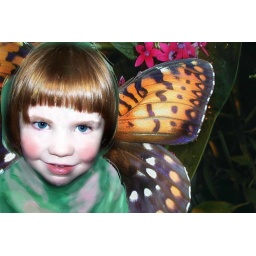
my fairy girl in green